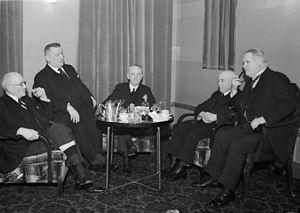
Oskar Wilhelm Louhivuori ou Oskari Wilho Louhivuori est un professeur, chancelier de l'université et sénateur finlandais.